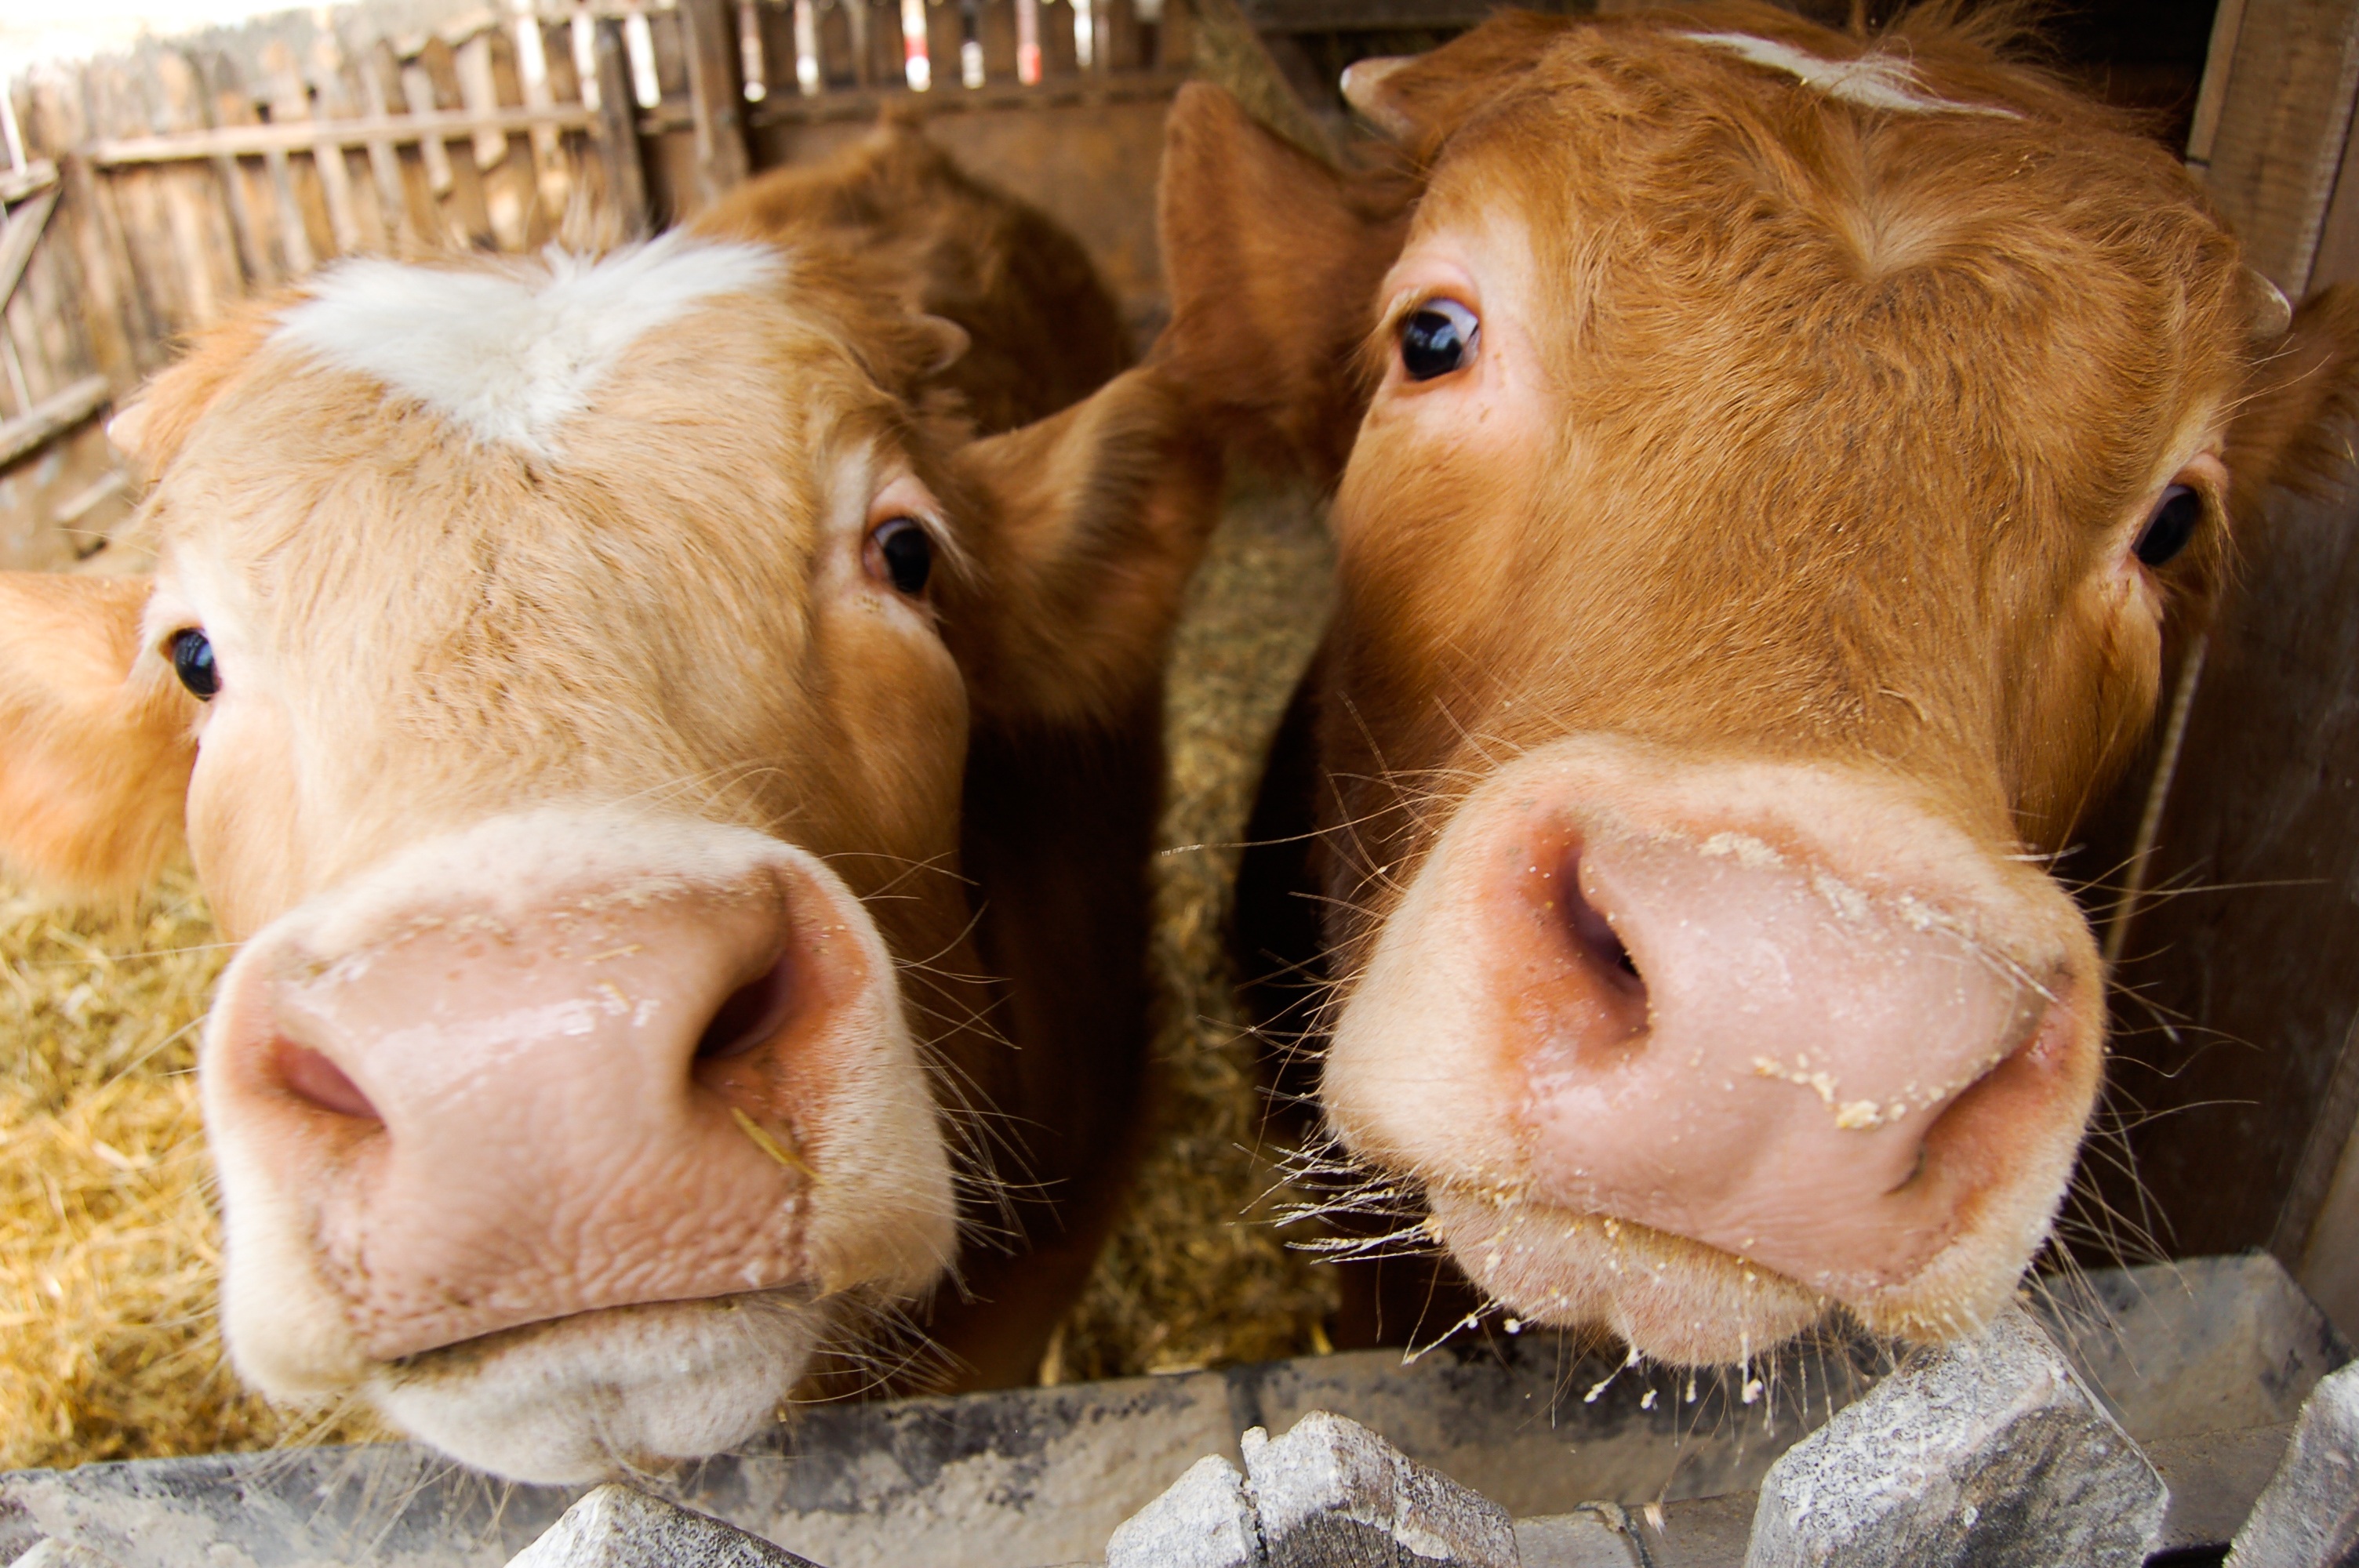
food, cow, mammal, beef, dairy cow, boo, cattle like mammal